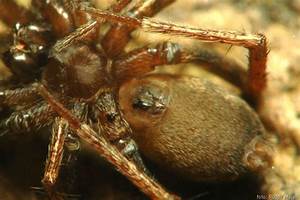
Label: spider